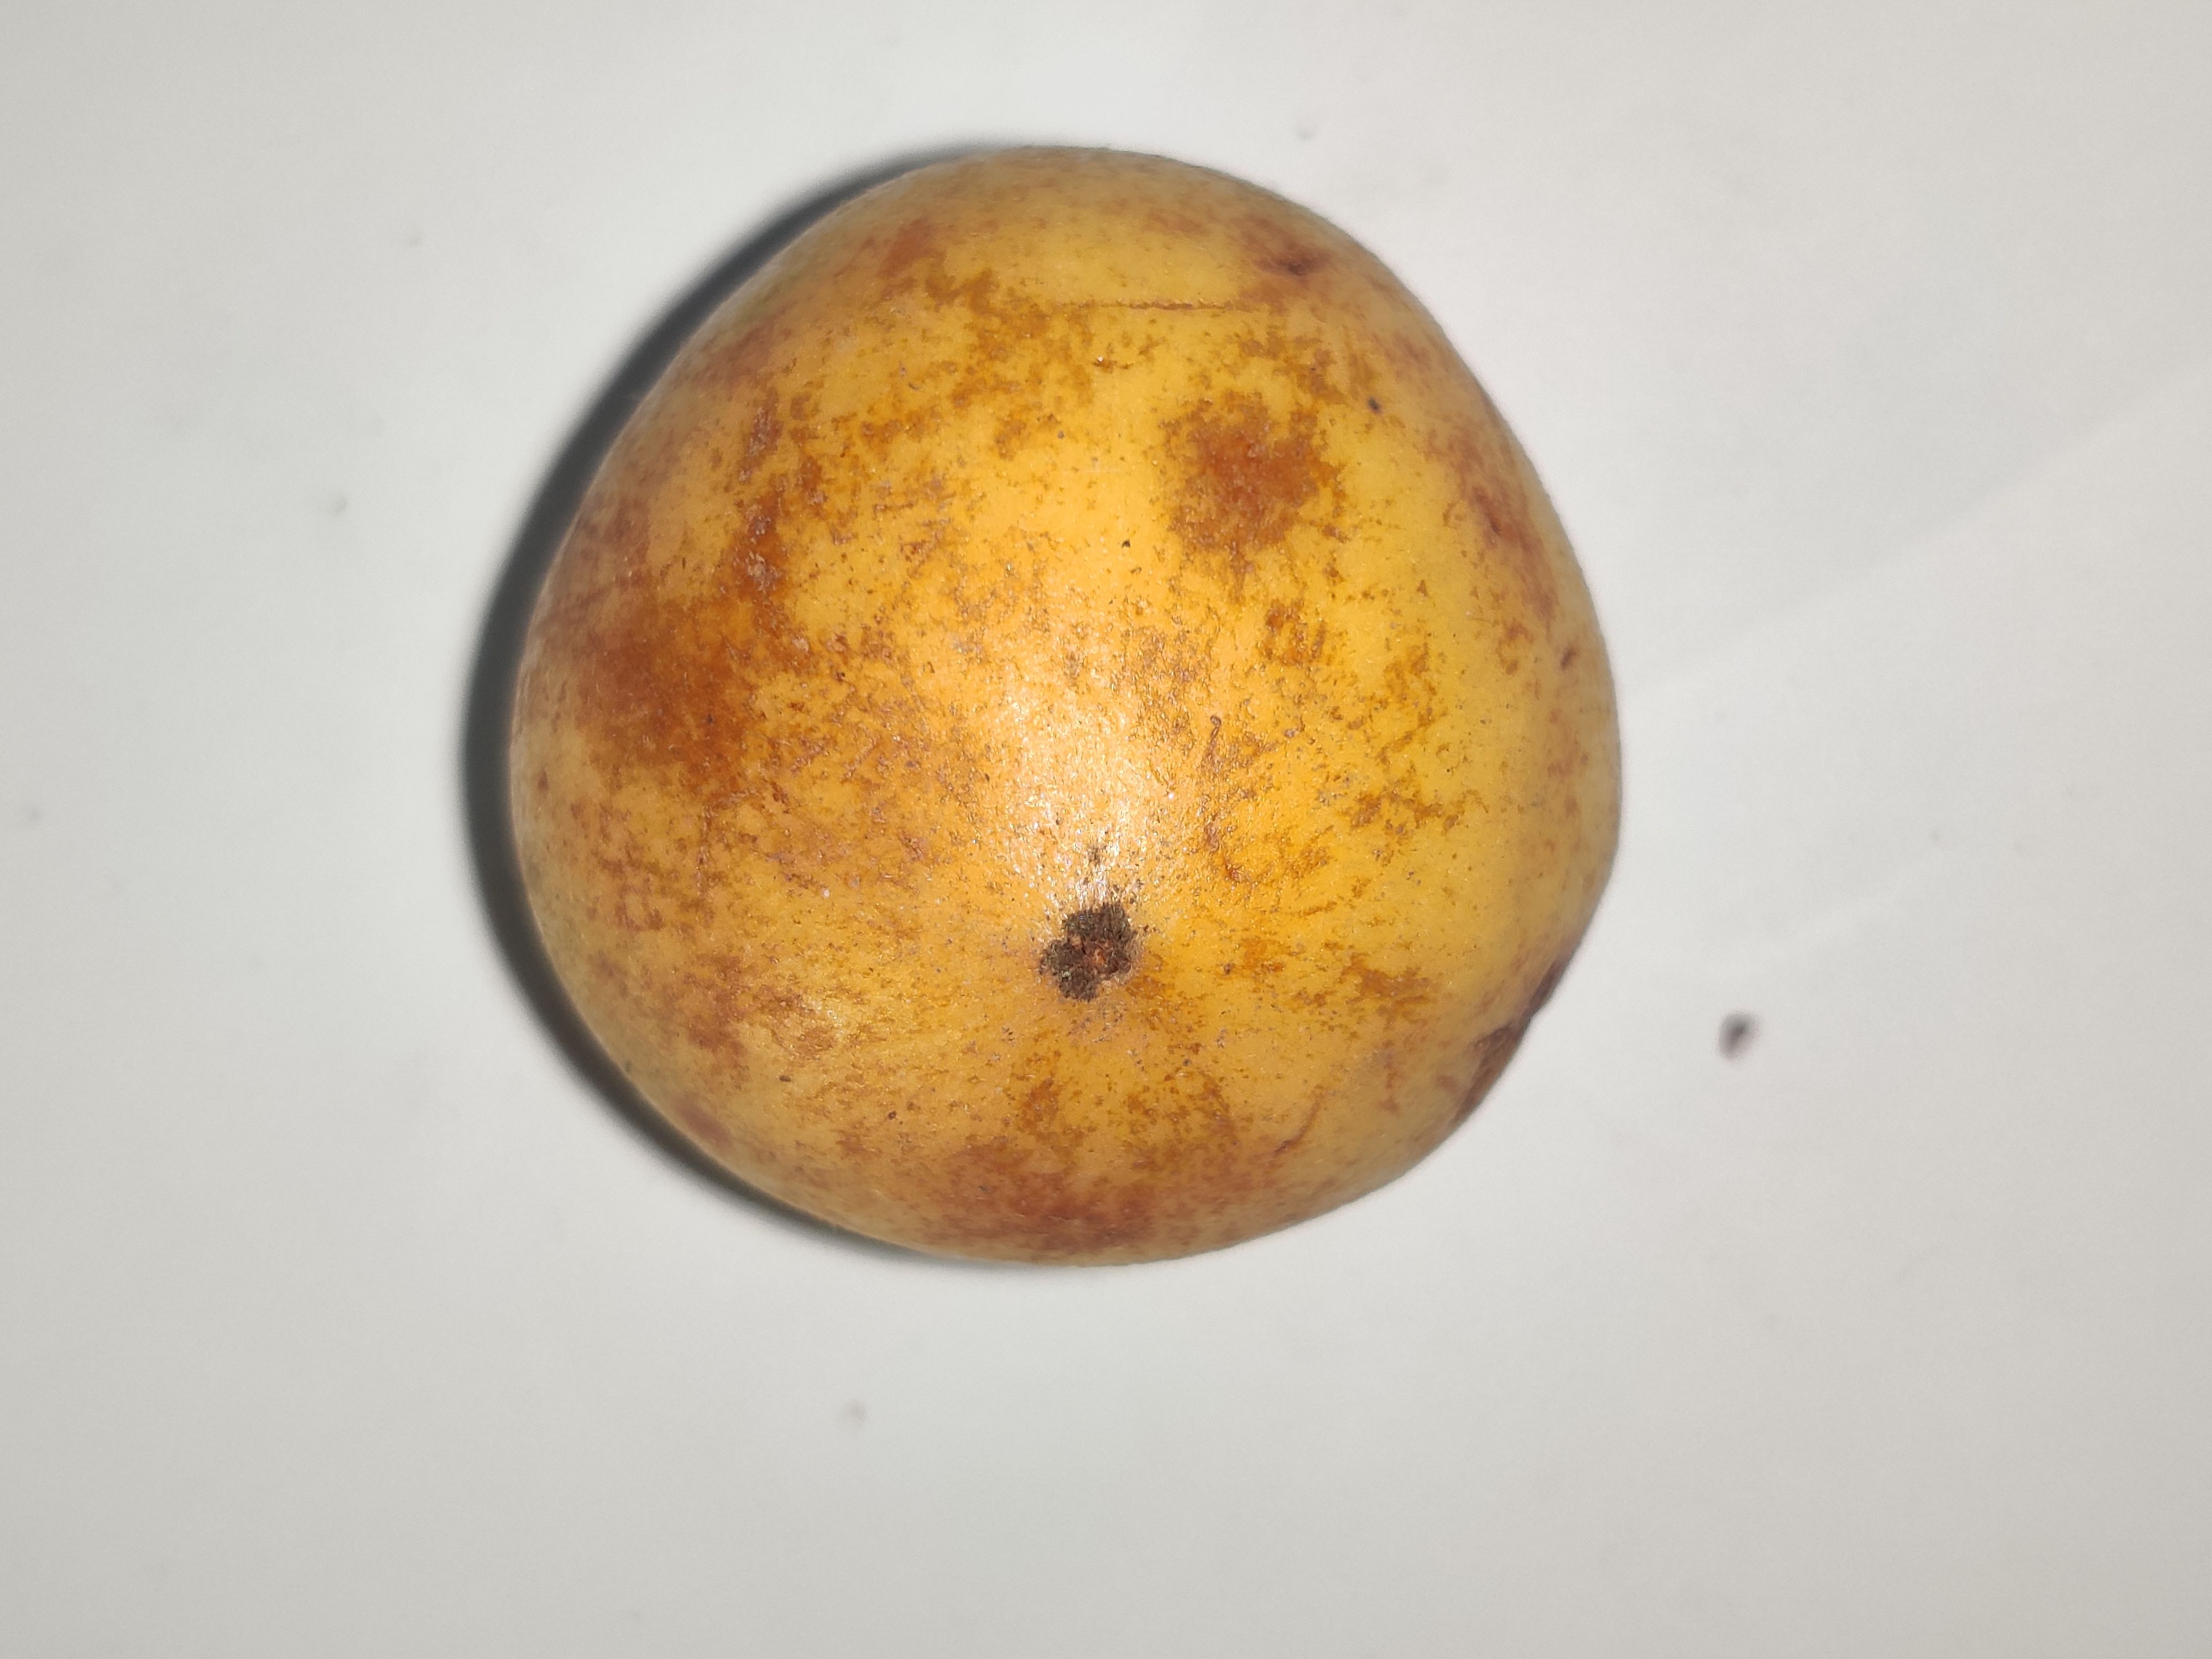
Fruit: burmese-grape
Grade: 2nd-grade